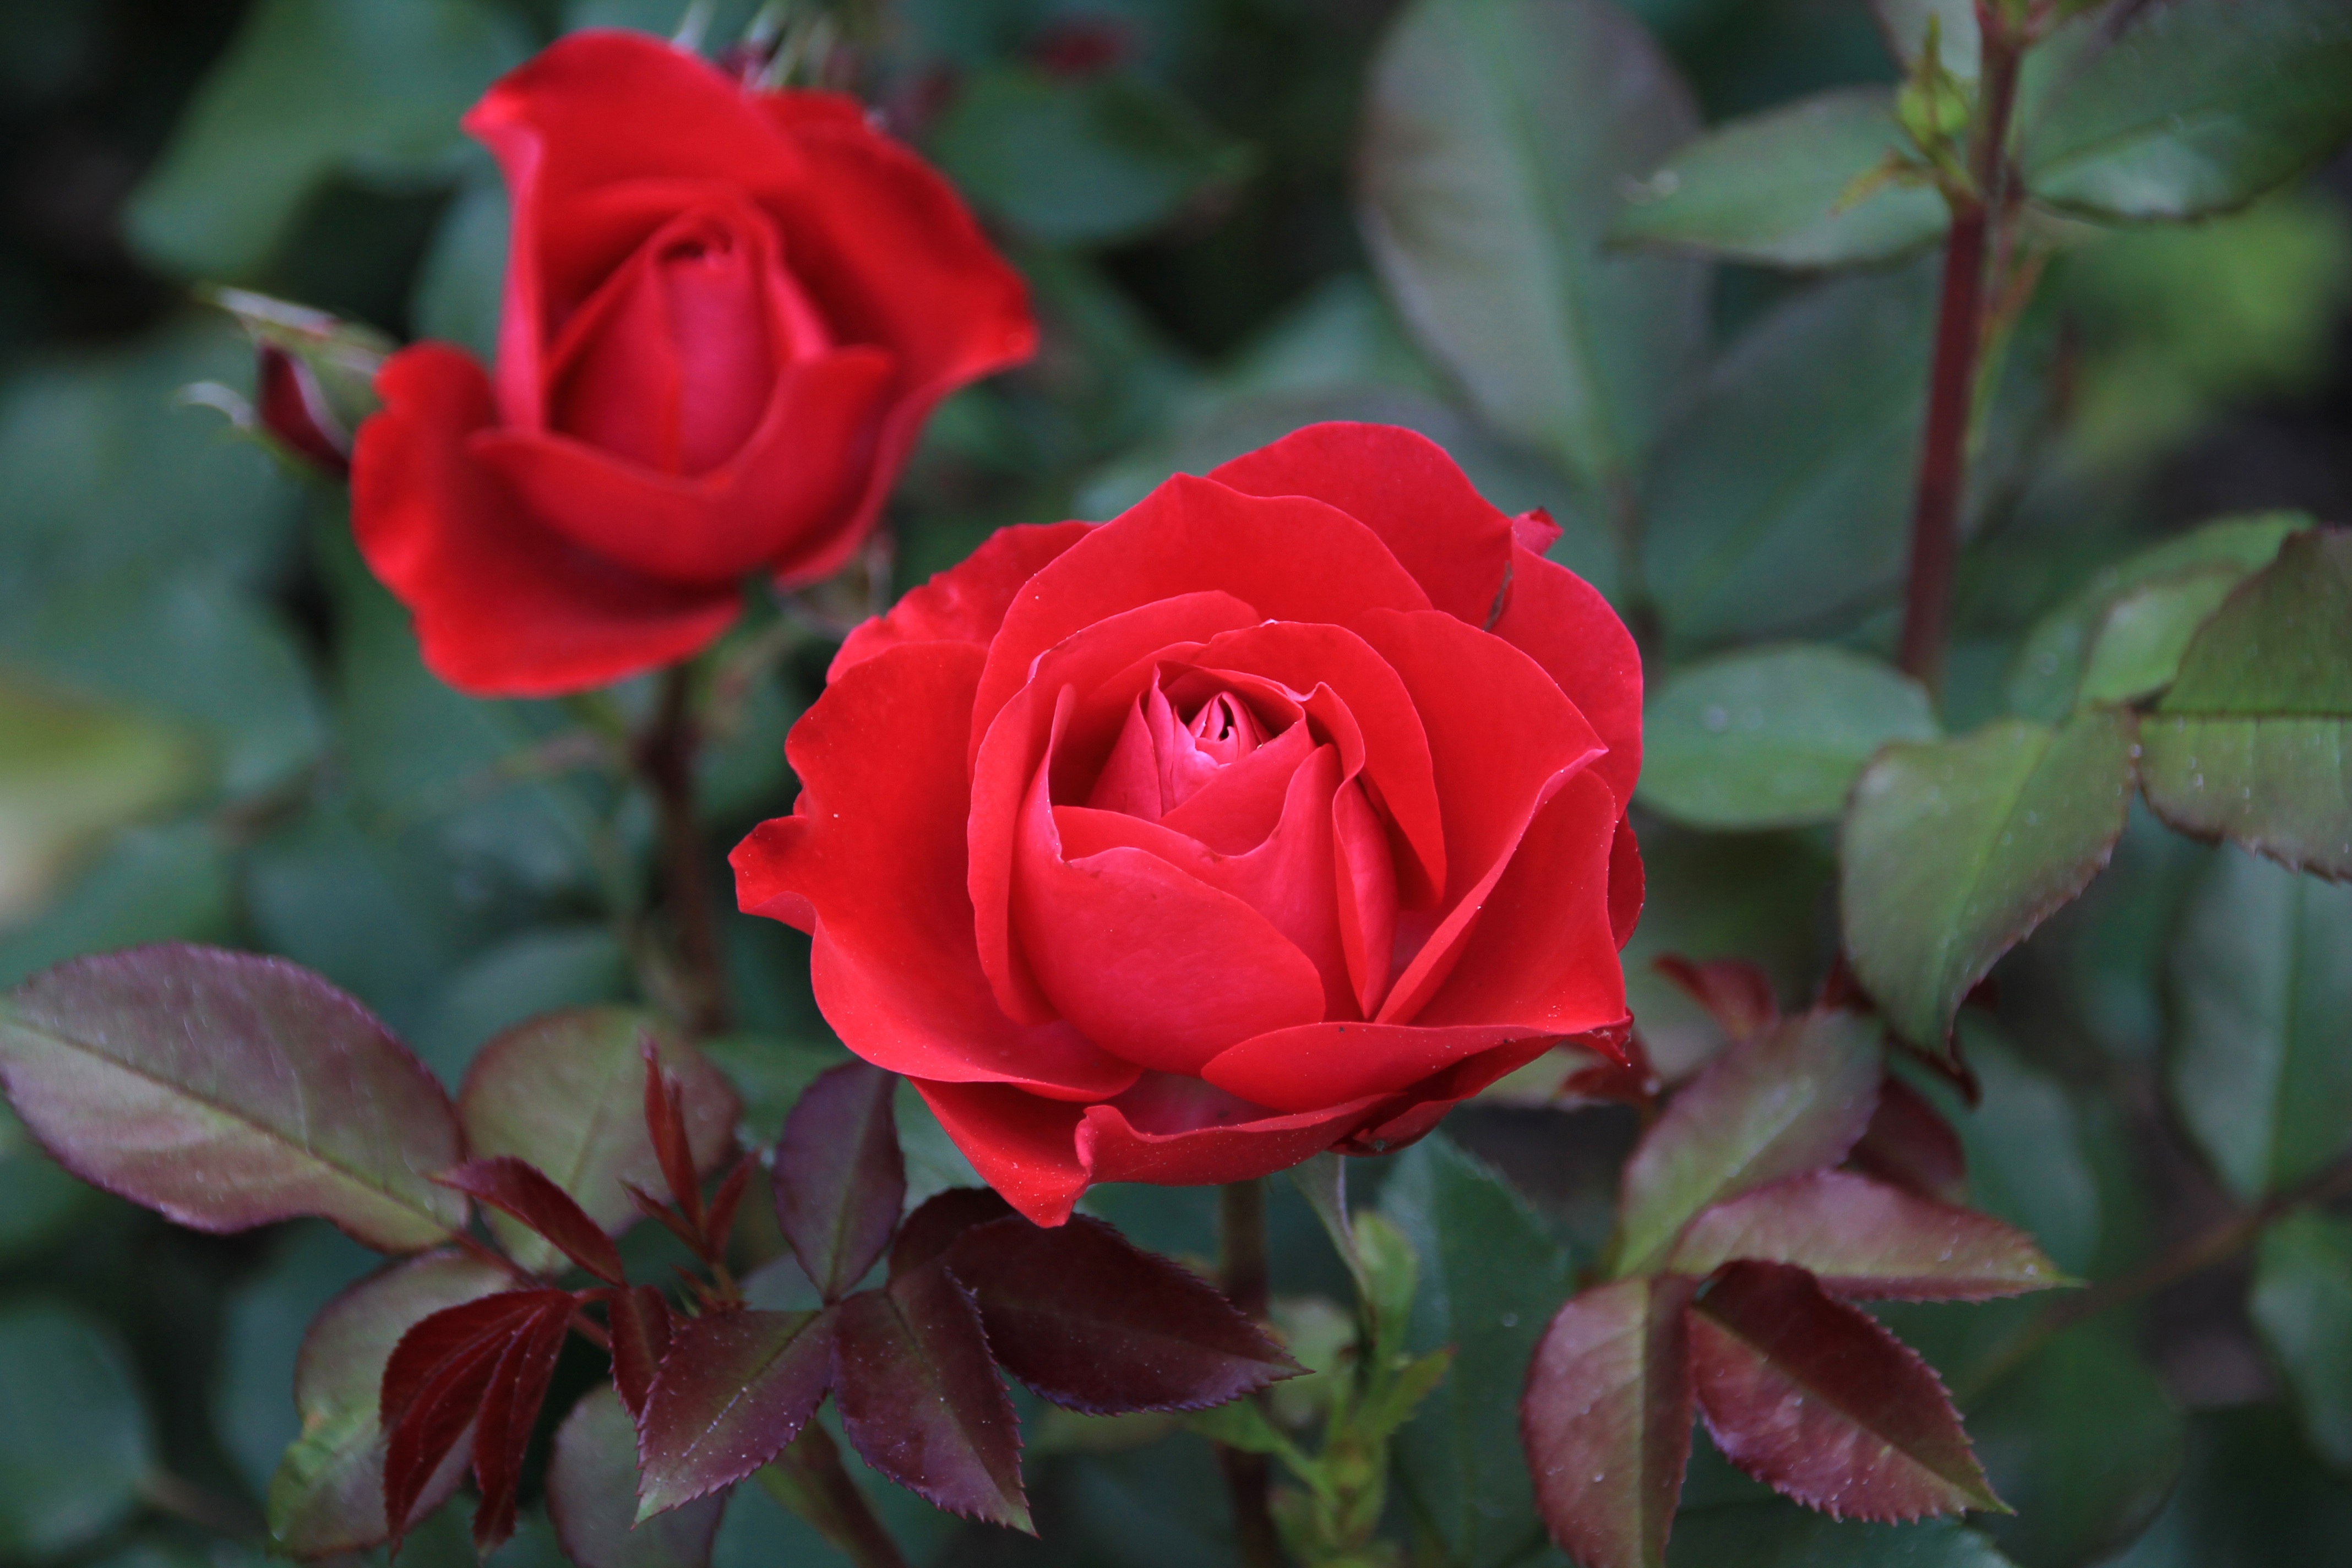
nature, blossom, plant, flower, petal, bloom, rose, red, pink, flora, beauty, rose petals, floribunda, fragrance, rose bloom, flowering plant, garden roses, rose family, land plant, rosa centifolia, rose order